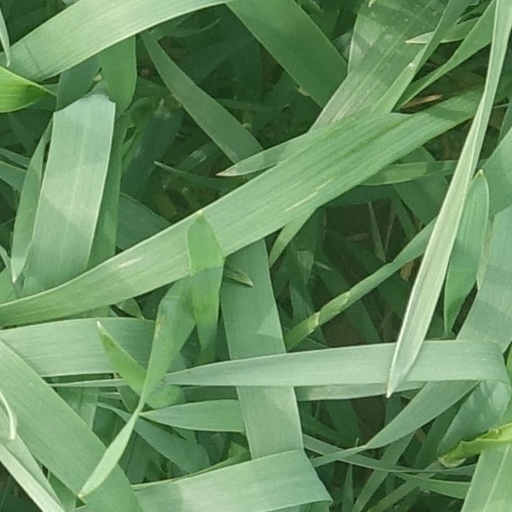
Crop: wheat